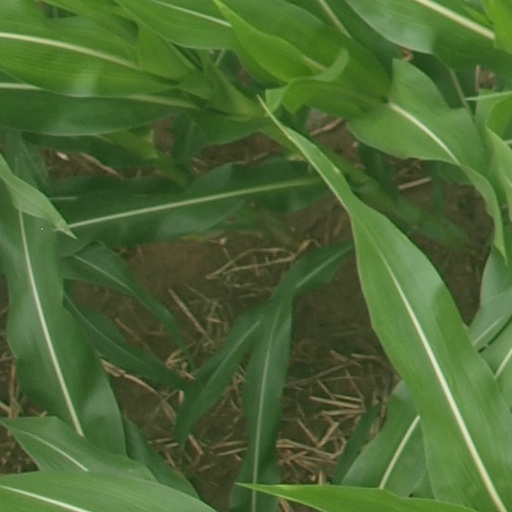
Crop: maize; corn